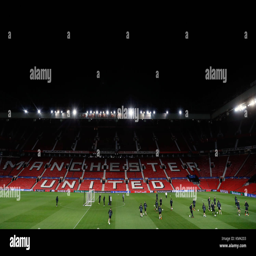
players during the training session